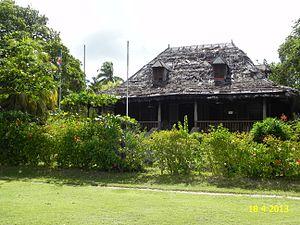
Emmanuelle est un film érotique français réalisé par Just Jaeckin sur un scénario de Jean-Louis Richard d'après le roman éponyme d'Emmanuelle Arsan, mettant en scène Sylvia Kristel dans le rôle-titre, Alain Cuny, Marika Green et Christine Boisson. Distribué par Parafrance Films, ce film est sorti le 26 juin 1974 en France. Il a donné lieu à une série de films et de téléfilms mettant en scène le même personnage.